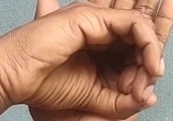
ASL sign: 0